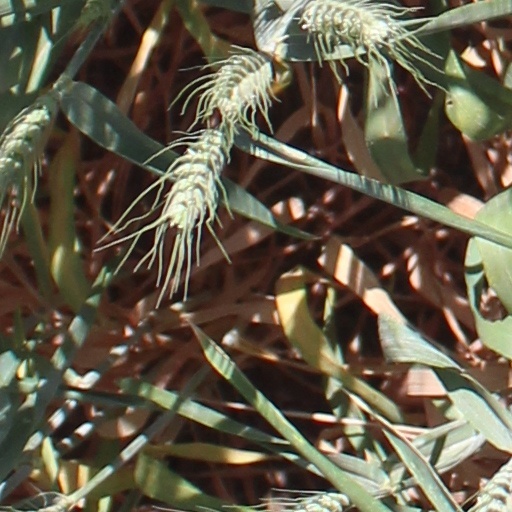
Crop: wheat